Cool store

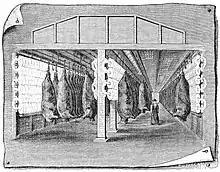
A room in a cold storage warehouse, c. 1891

A cool warehouse or cold storage warehouse is a warehouse where perishable goods are stored and refrigerated. Products stored can be, amongst other things, food, especially meat, other agricultural products, pharmaceutical drugs, other chemicals and blood.